Hans Jaksch

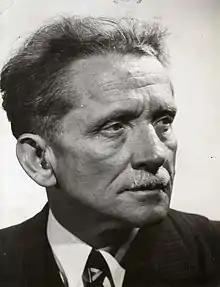
Jaksch in 1943

Hans Jaksch (29 October 1879 – 8 January 1970) was an Austrian architect. His work was part of the architecture event in the art competition at the 1948 Summer Olympics.